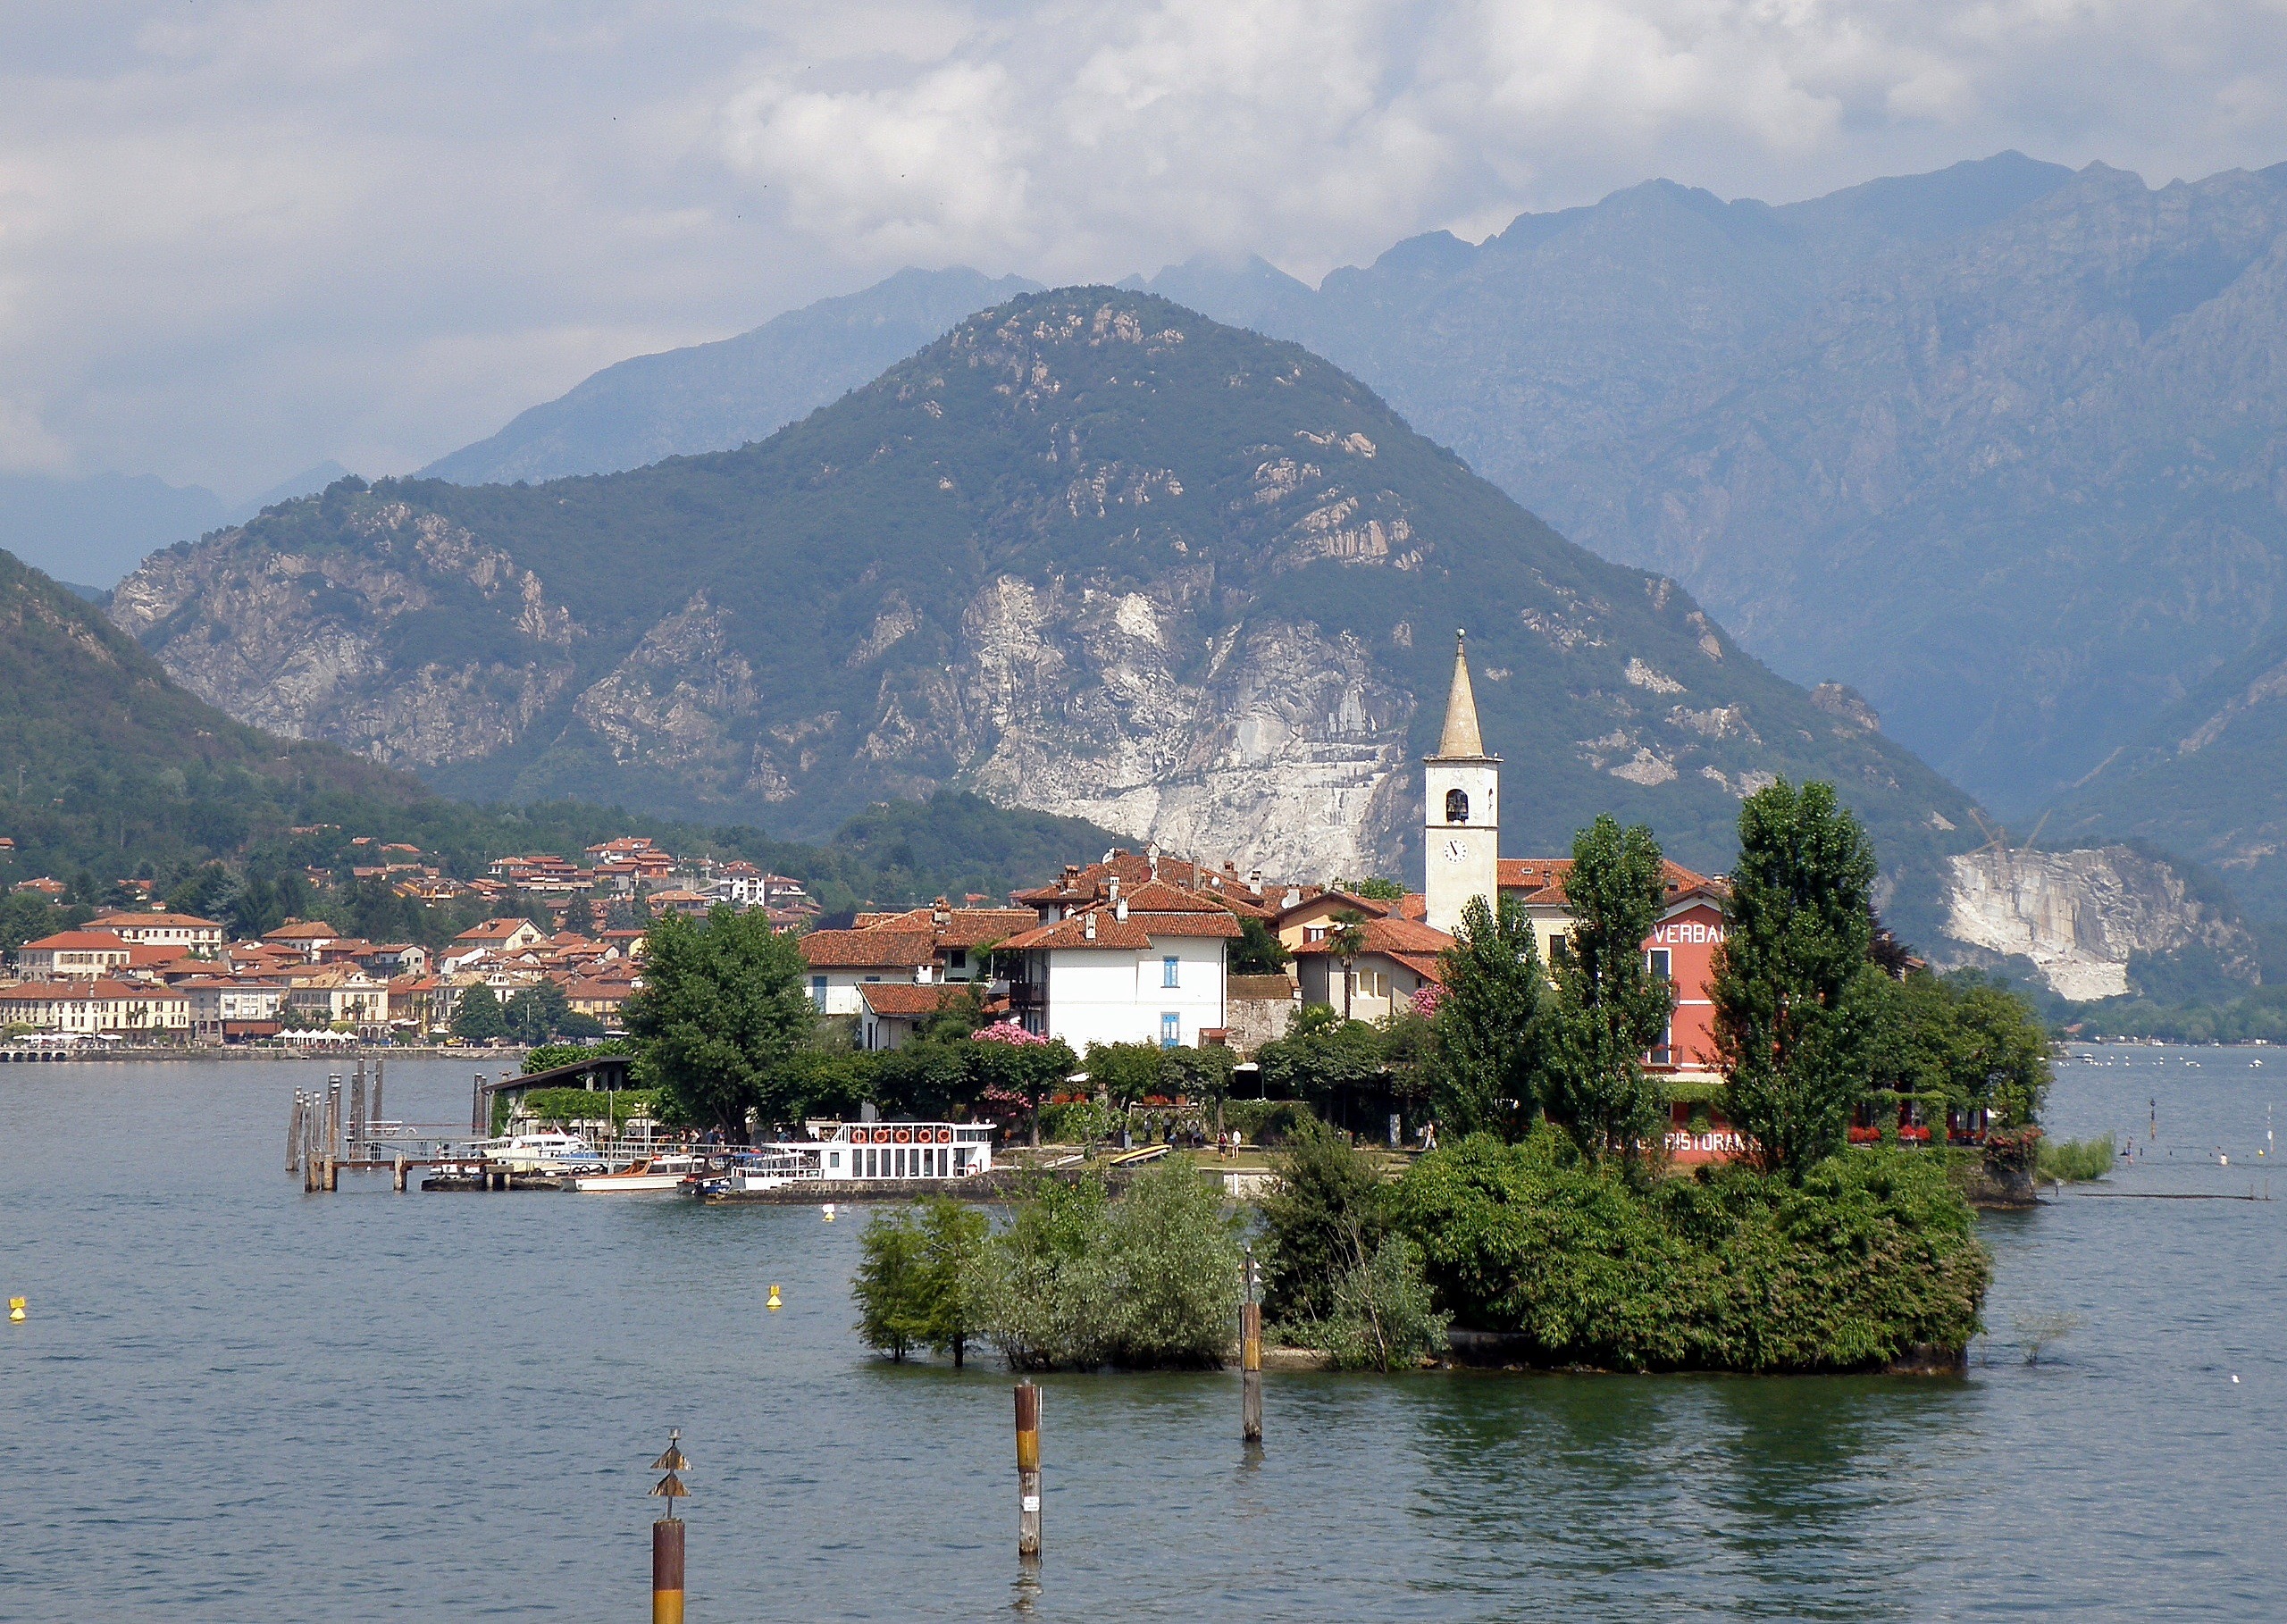
landscape, sea, water, nature, mountain, architecture, sky, lake, town, river, mountain range, vacation, shoreline, village, vehicle, scenic, bay, island, italy, harbor, fjord, tourism, body of water, trees, outside, clouds, buildings, boating, mountains, alps, boats, reflections, landform, geographical feature, mountainous landforms, pescatori